2005 Chicago Marathon

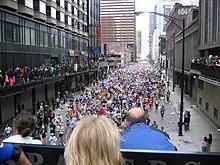
Runners at the start of the race

The 2005 Chicago Marathon was the 28th running of the annual marathon race in Chicago, United States and was held on October 9. The elite men's race was won by Kenya's Felix Limo in a time of 2:07:02 hours and the women's race was won by home athlete Deena Kastor in 2:21:25.